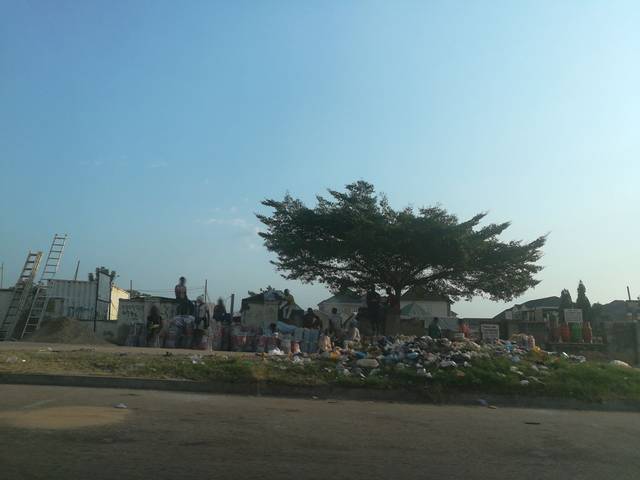
Region: Nigeria
Coordinates: 9.062, 7.421